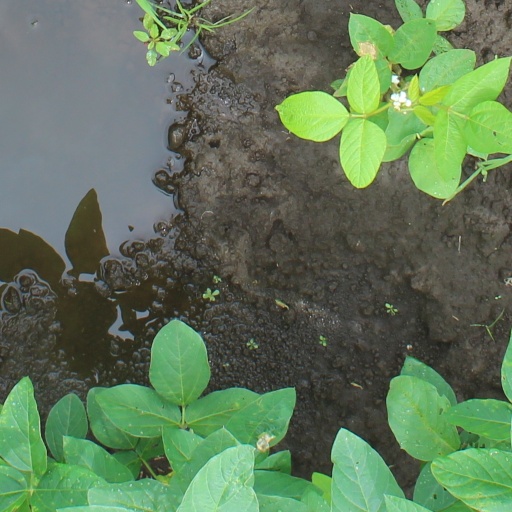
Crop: soybean